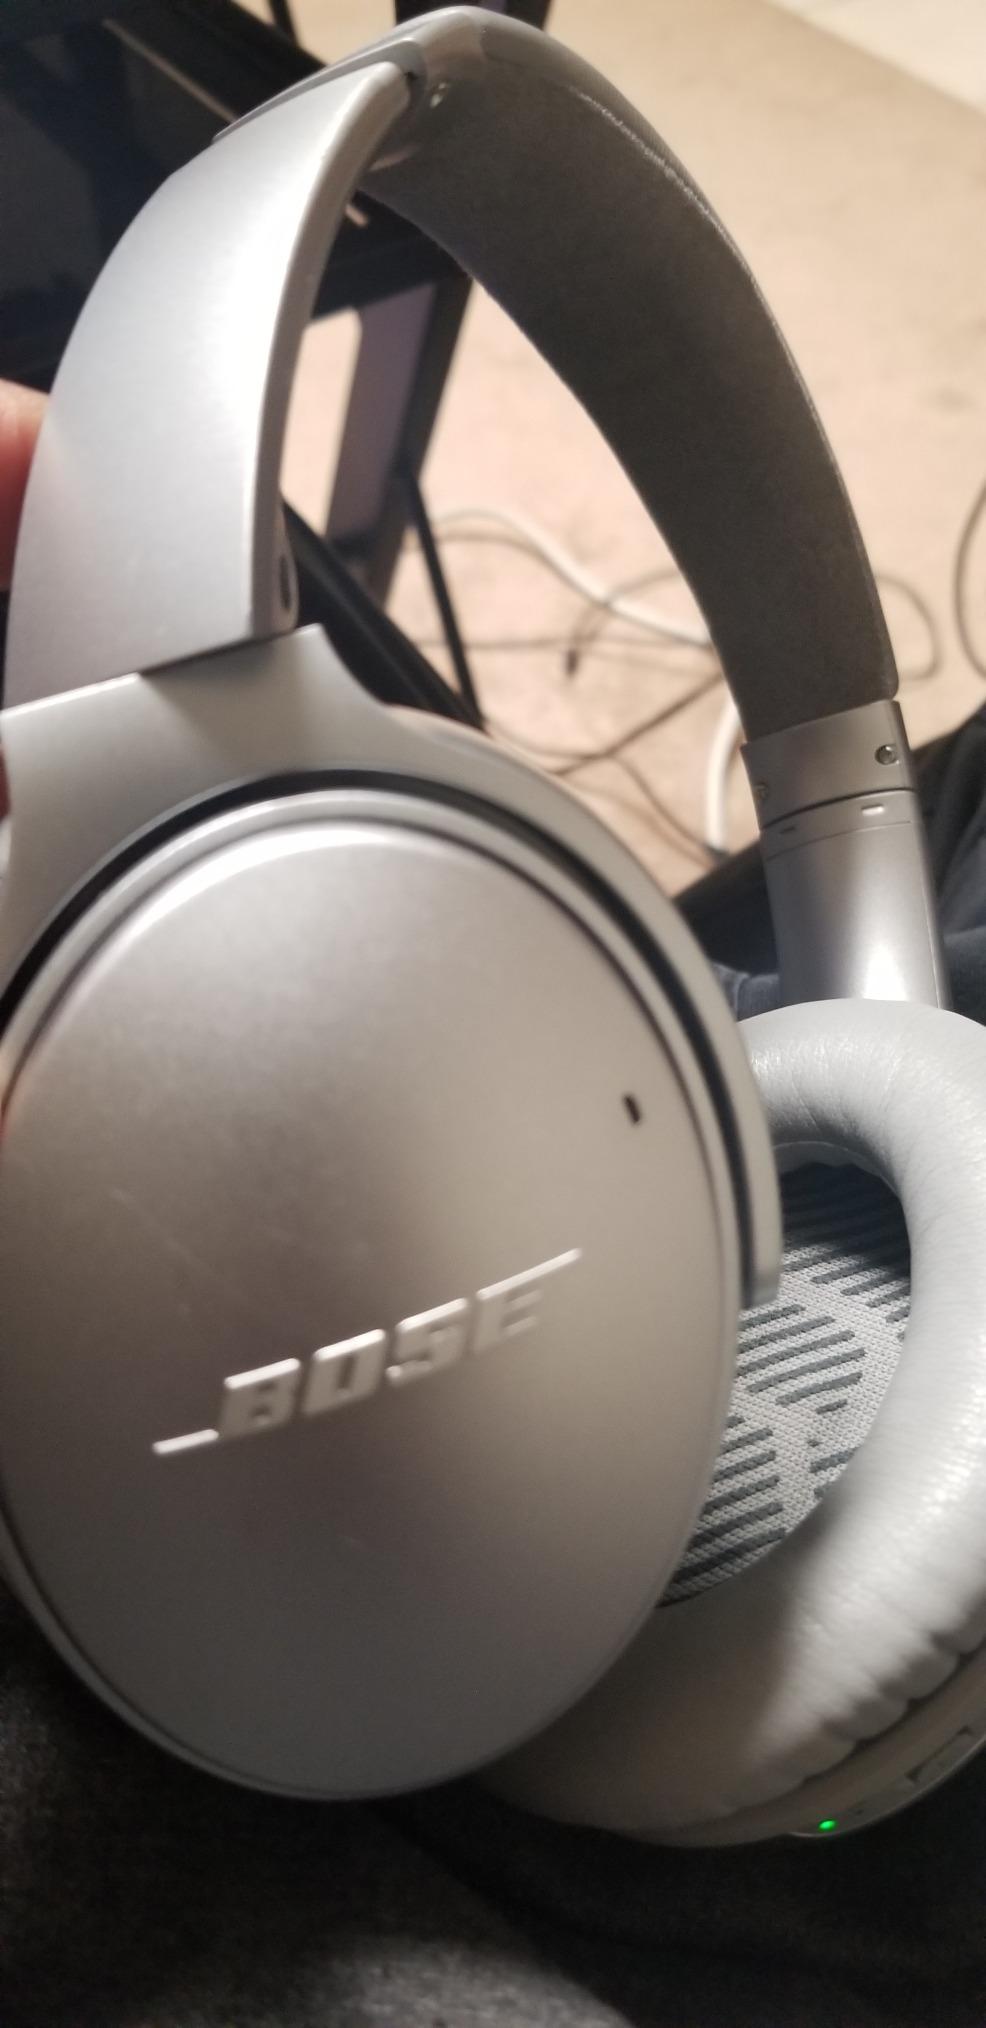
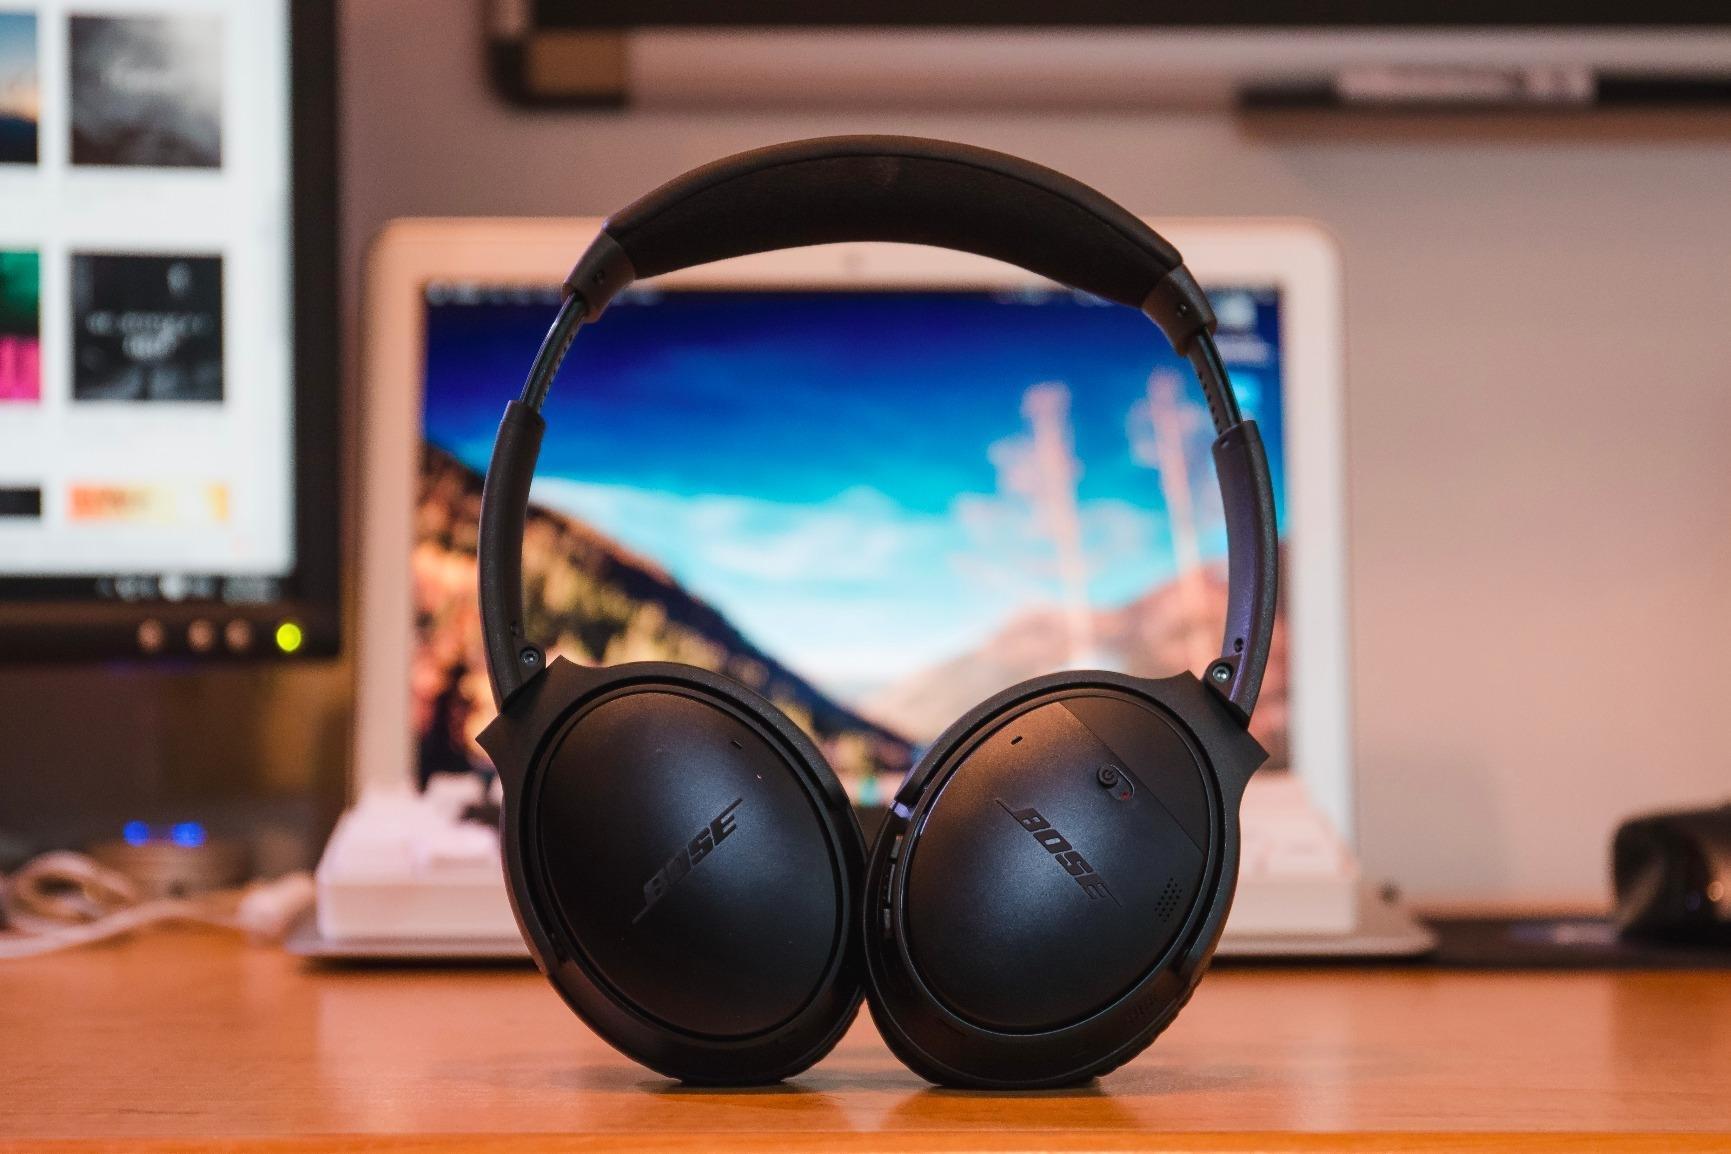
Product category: headphones
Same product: no